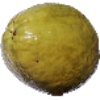
Label: Guava 1